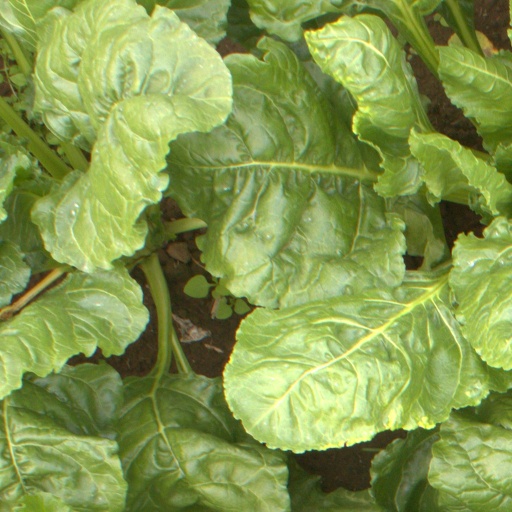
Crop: sugar beet